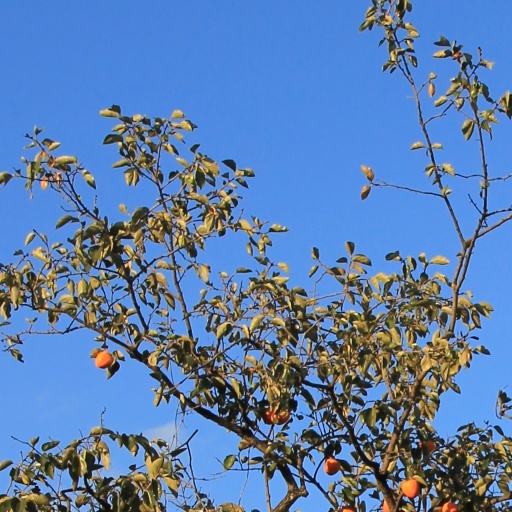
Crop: grape